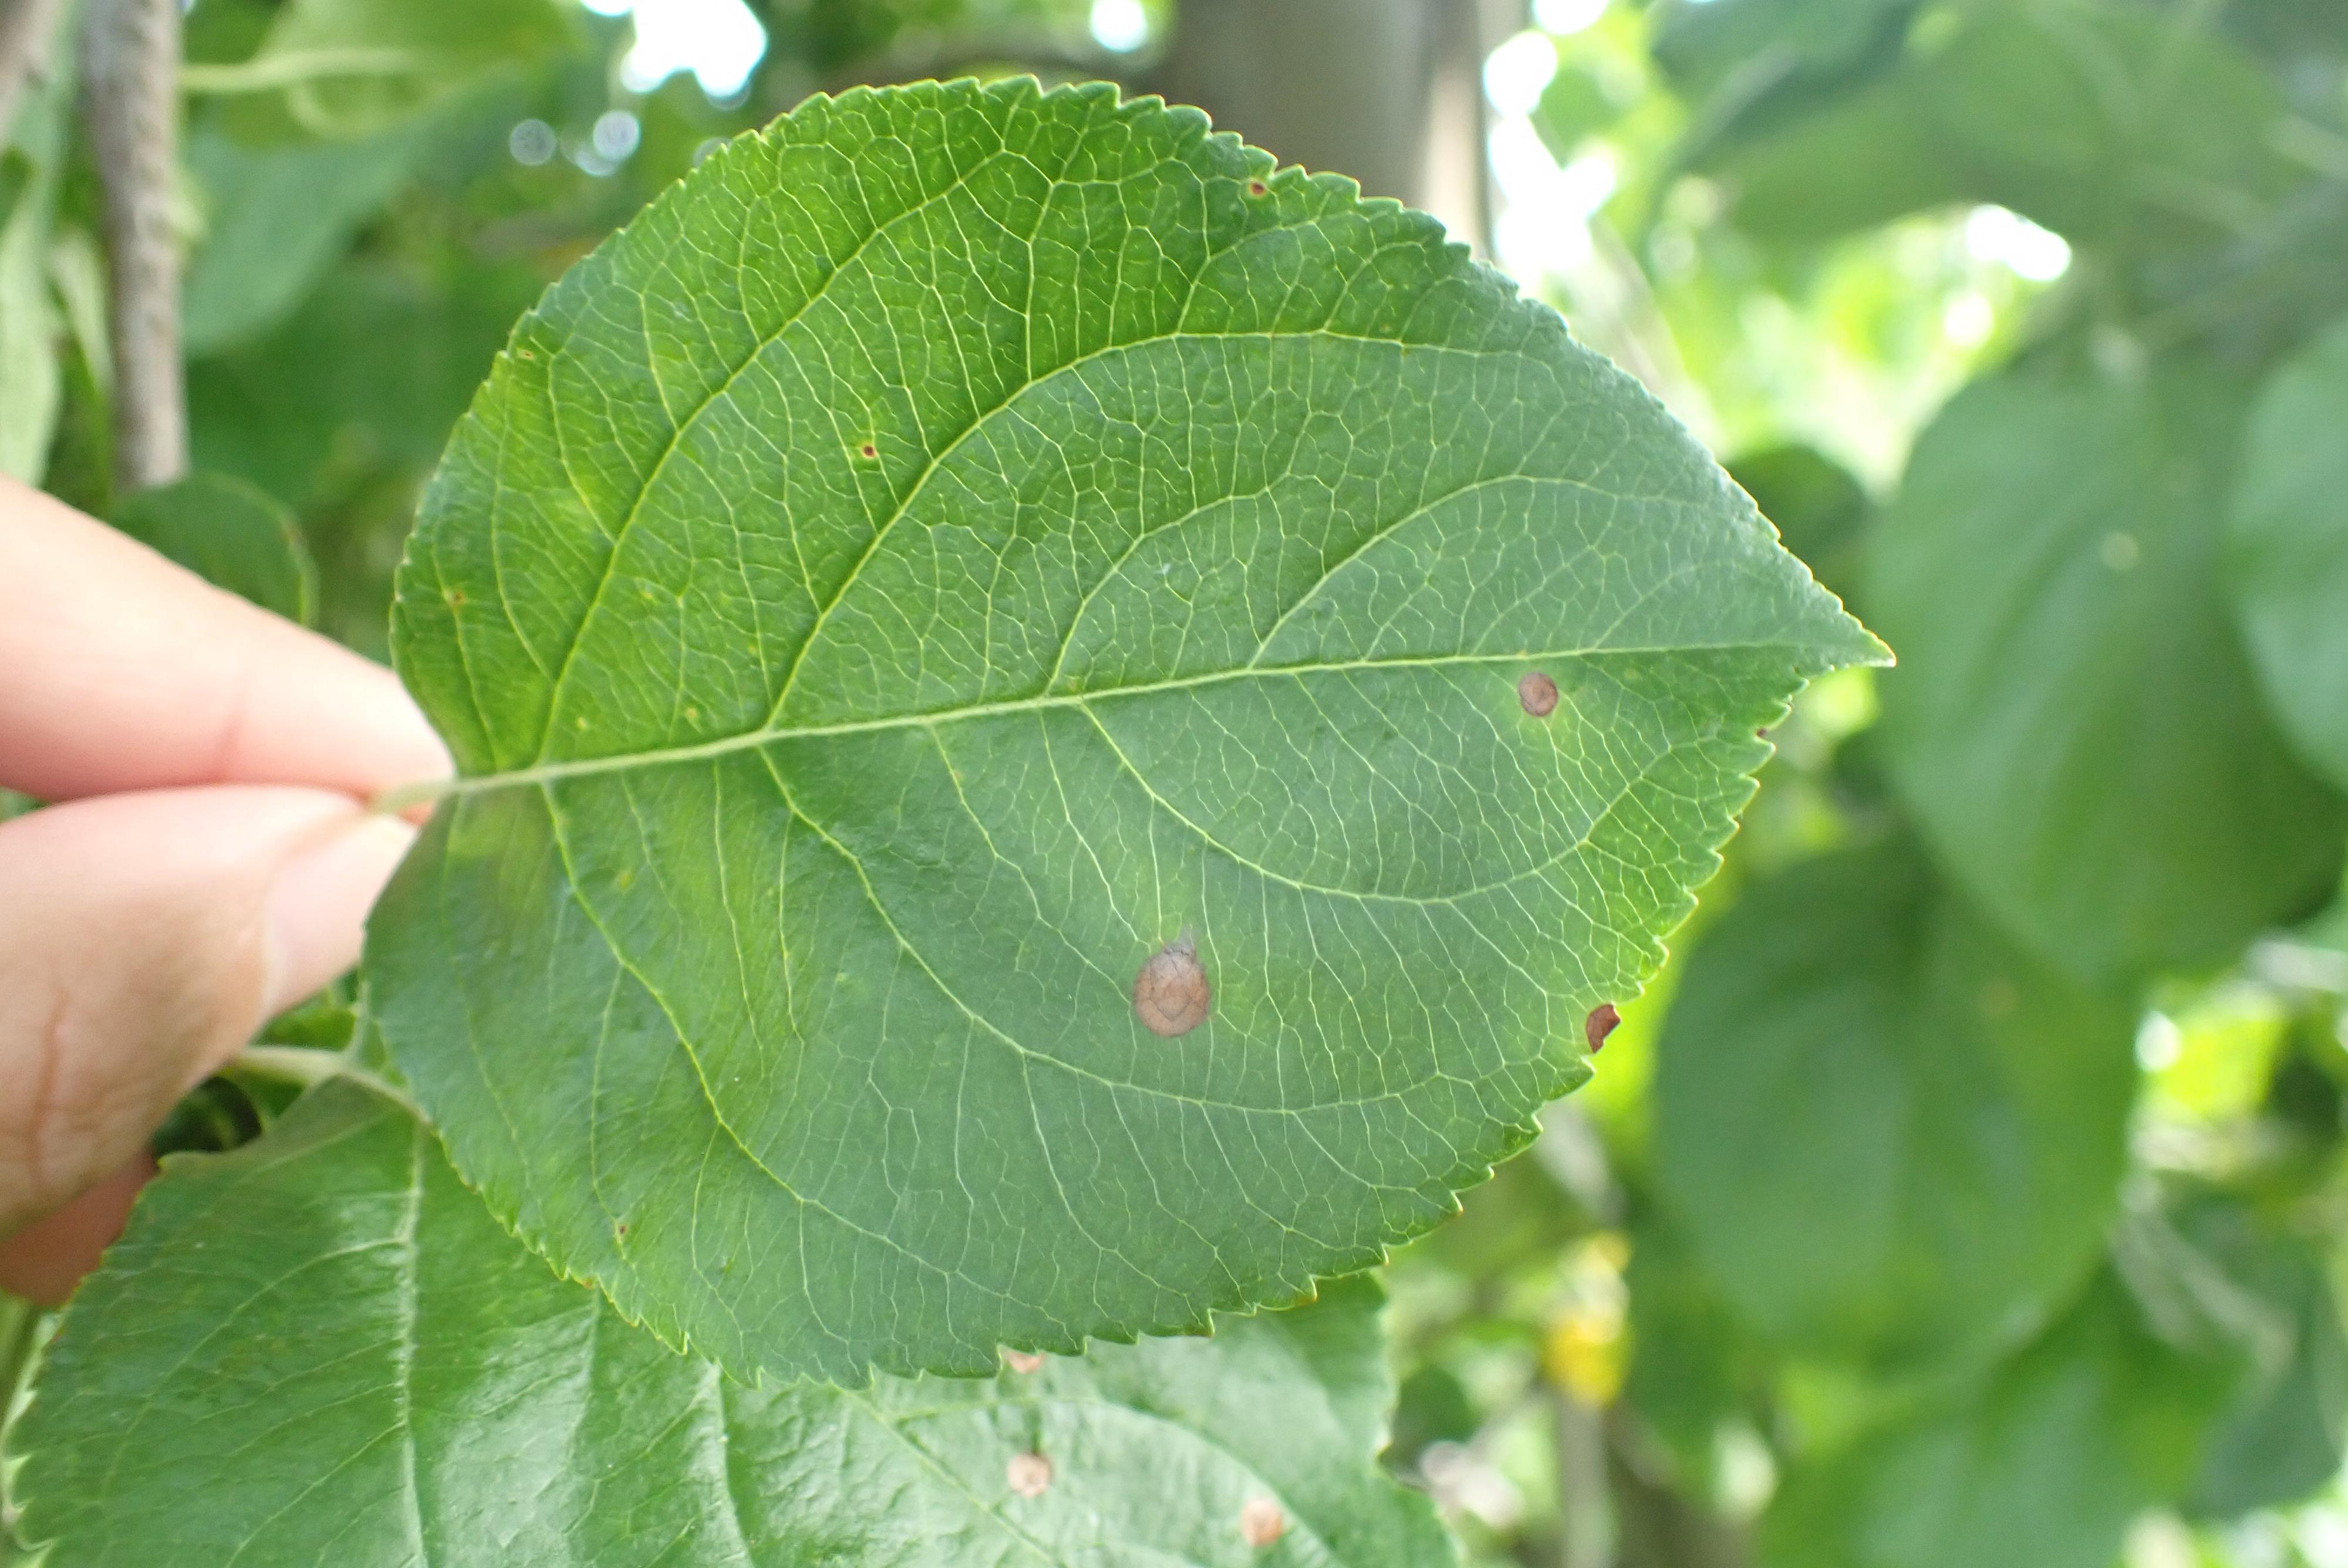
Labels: frog_eye_leaf_spot